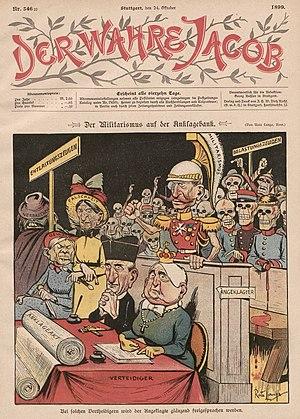
L'antimilitarisme est une idéologie qui s'oppose au militarisme, dans ses dimensions hiérarchiques et autoritaires, mais aussi bellicistes et nationalistes. Pour ses partisans, la guerre est inhérente au capitalisme et au colonialisme.
Gabriele Galantara, né le 18 octobre 1865 à Montelupone et mort le 10 janvier 1937 à Rome, est un artiste peintre, journaliste, dessinateur, illustrateur et caricaturiste anticlérical italien, parmi les plus importants de la Belle Époque.
L’anticléricalisme est un système opposé aux tendances du clergé.